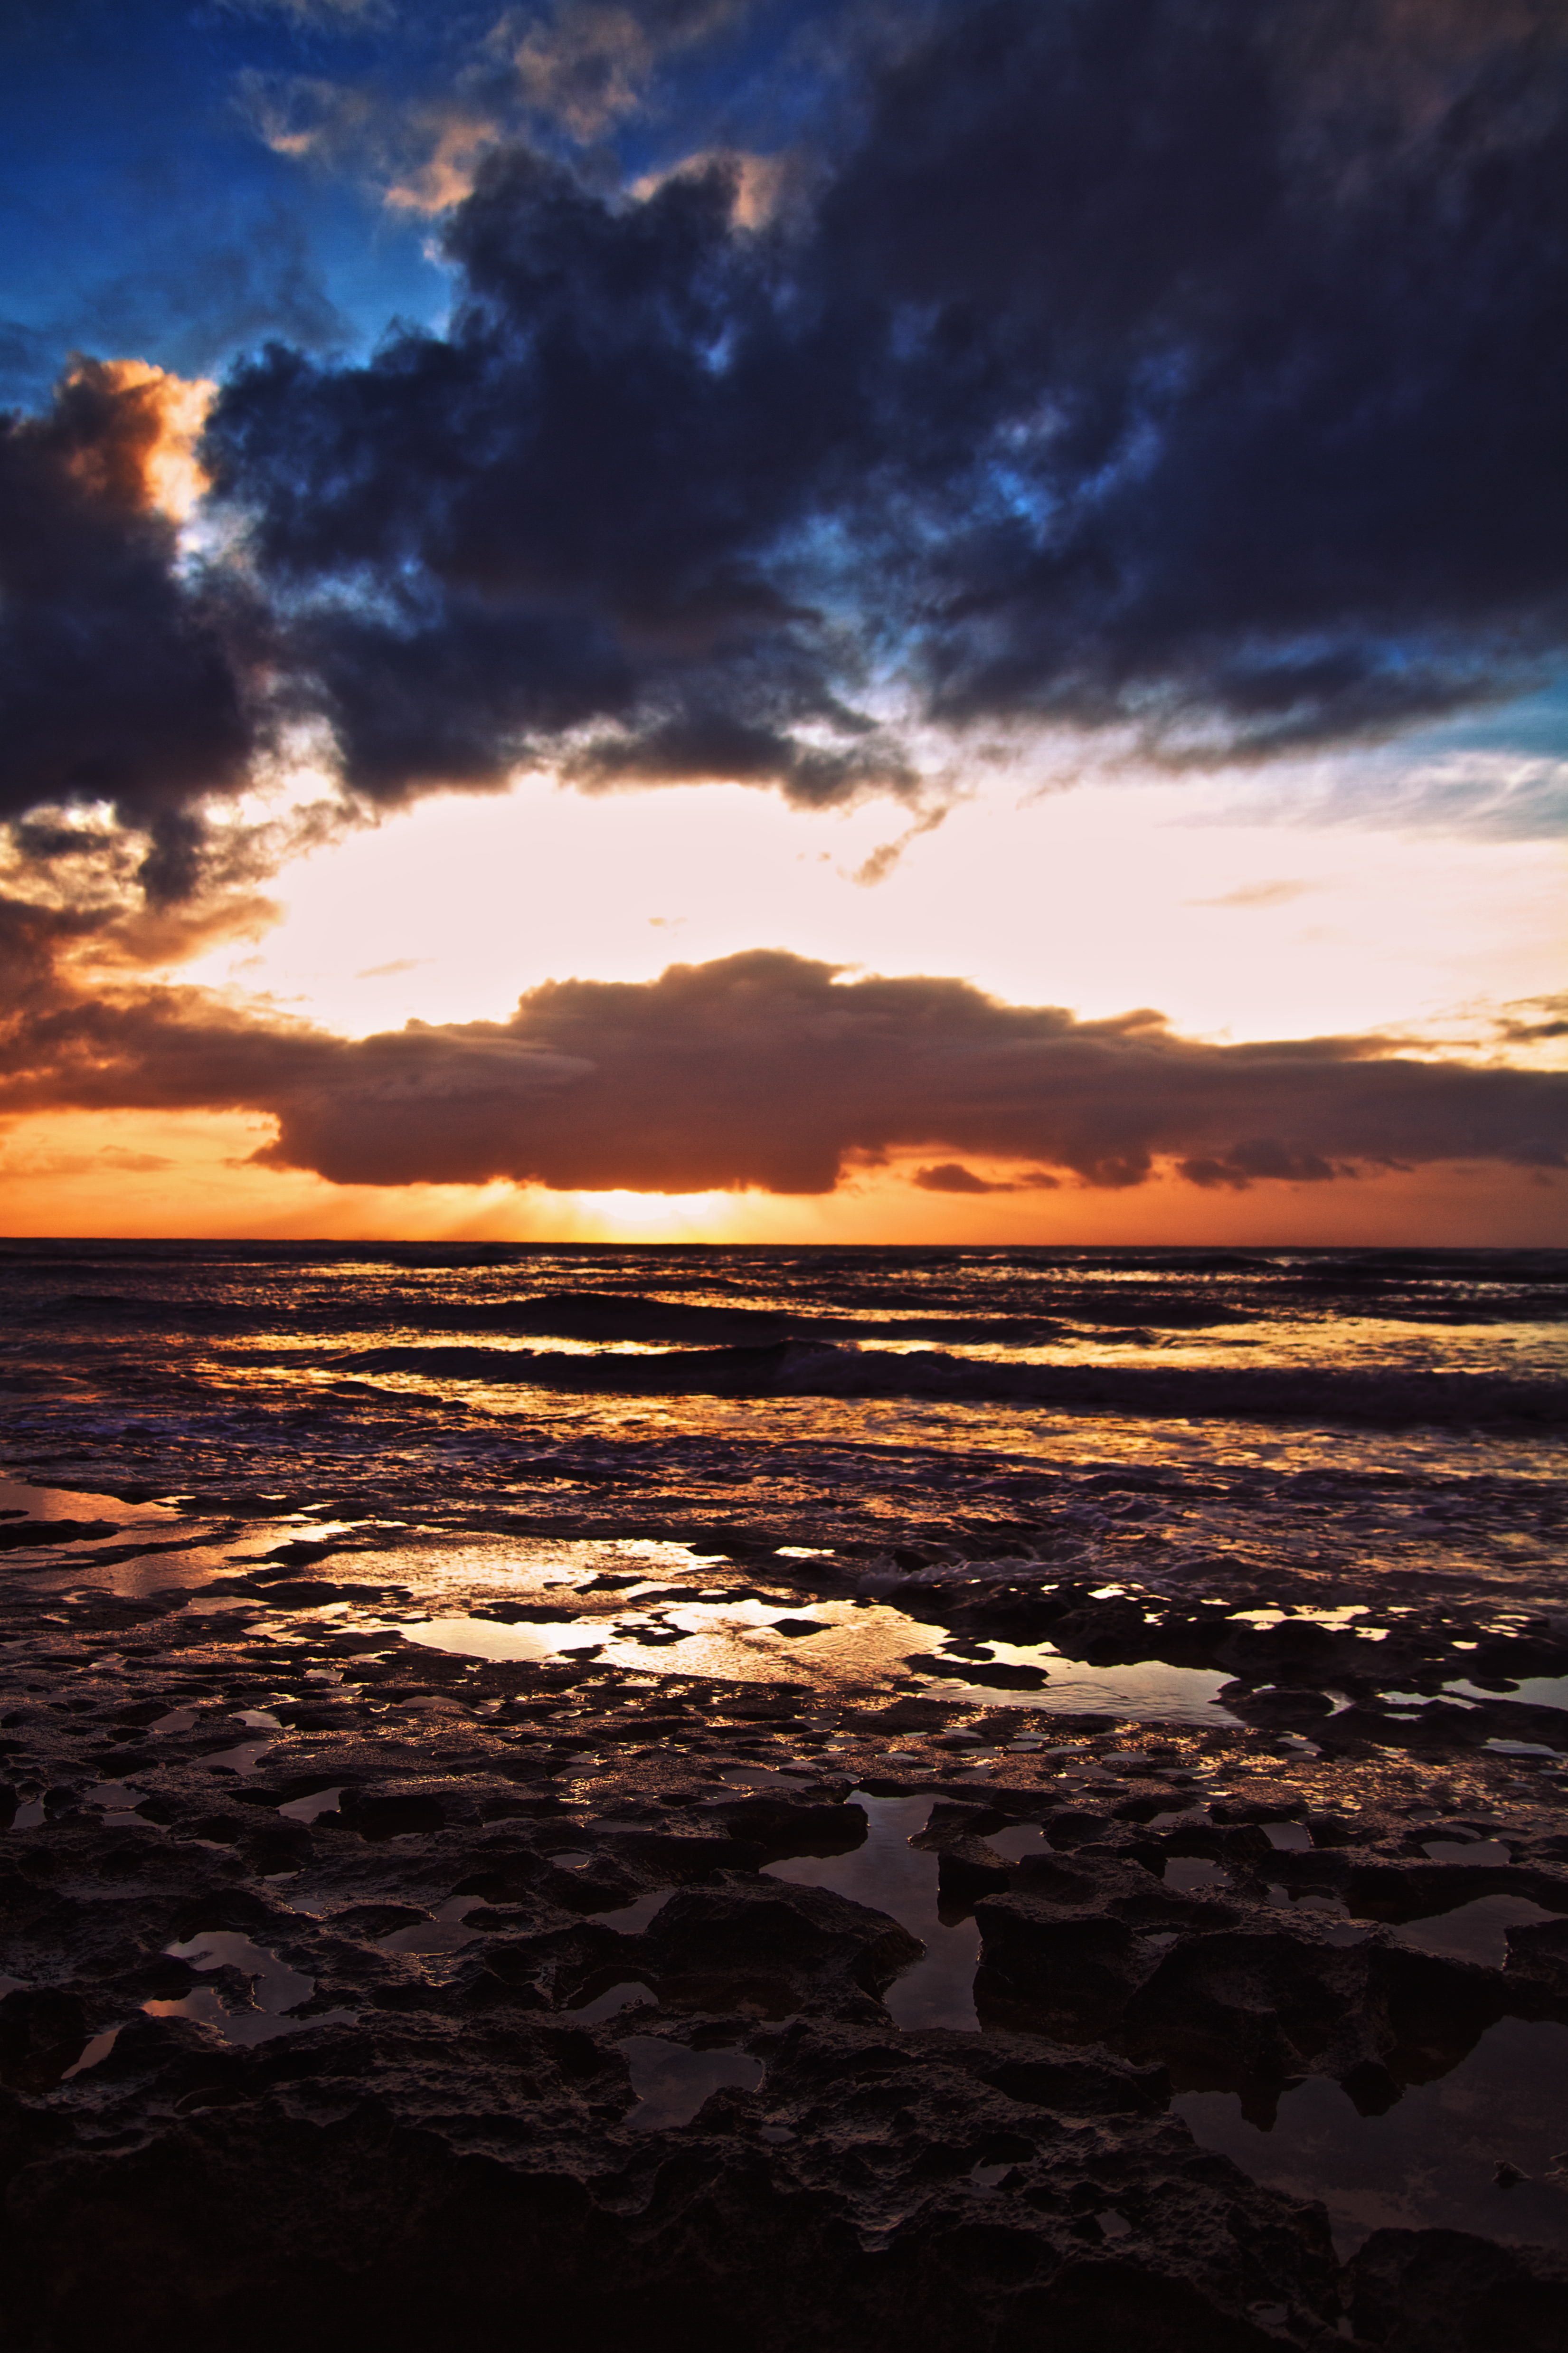
beach, sea, coast, water, nature, ocean, horizon, cloud, sky, sun, sunrise, sunset, sunlight, morning, shore, wave, dawn, atmosphere, dusk, evening, reflection, natural, canon, hawaii, north, eos, colors, cool, canon7d, epic, 7d, oahu, tamron1750, hi, paciffic, afterglow, colrful